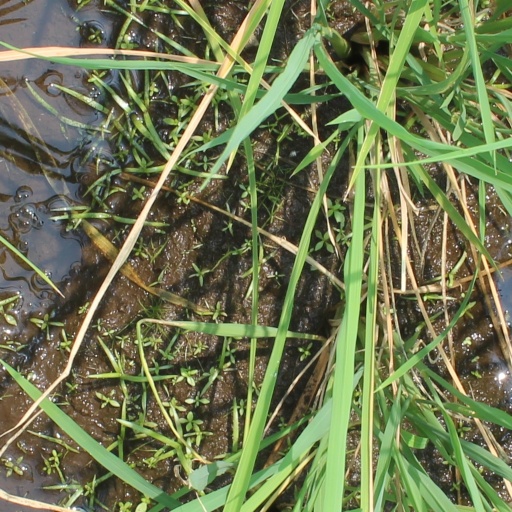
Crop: rice